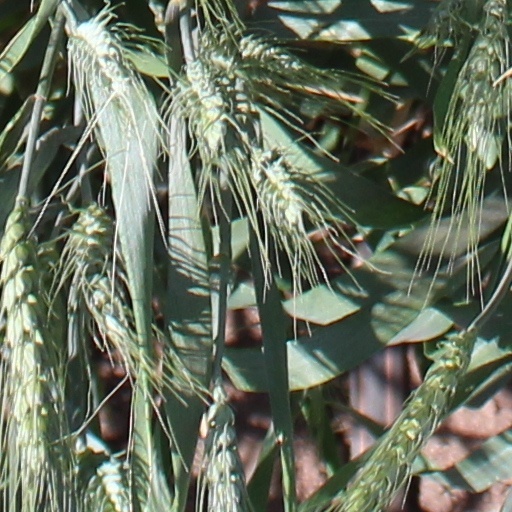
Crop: wheat